Abdulah Skaka

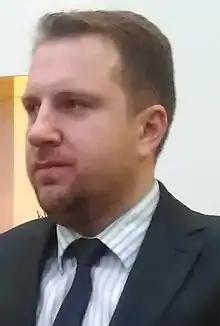
Skaka in 2017

Abdulah Skaka (born 5 December 1983) is a Bosnian politician and economist who served as the 38th mayor of Sarajevo from 2017 to 2021. He has been a member of the Party of Democratic Action since 2013.